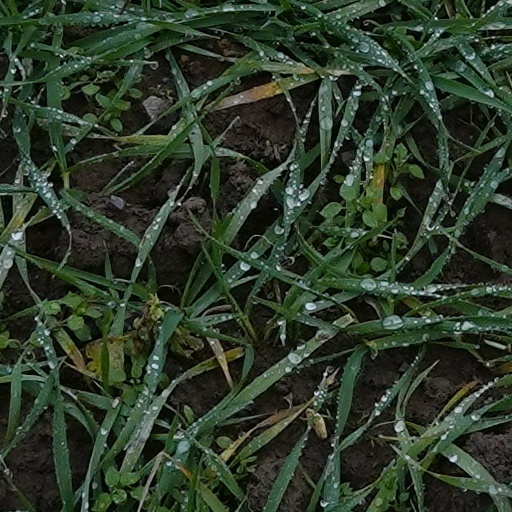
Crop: wheat